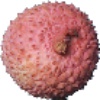
Label: Lychee 1